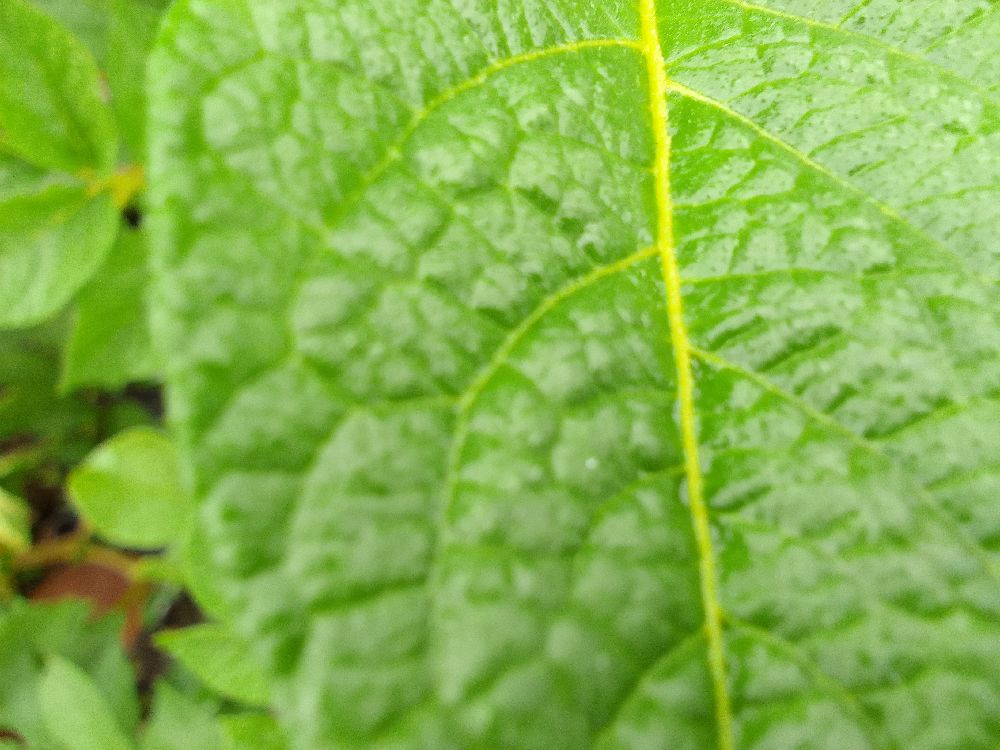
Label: Healthy